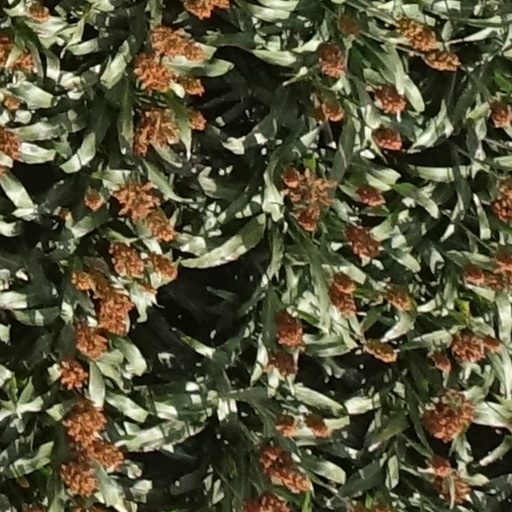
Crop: sorghum